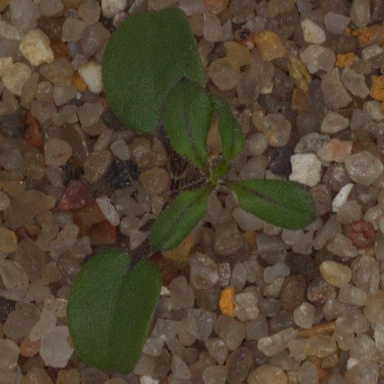
Label: cleavers